National Low Income Housing Coalition

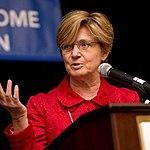
Sheila Crowley, former coalition president (photo 2016)

Dolbeare headed the organization from 1977 to 1984 and 1993 to 1994. In 2014, NLIHC commemorated its 40 years of operations with the announcement of a new leadership Council of former board chairs, executive directors, and founding members. In 2016, Diane Yentel, who worked as an NLIHC analyst in her first Washington, D.C., job, became president of the organization. Yentel succeeded Sheila Crowley, who retired after leading the organization for more than 17 years. In October 2024, Yentel announced she was tapped to lead the National Council of Nonprofits and would be leaving her role in NLIHC.